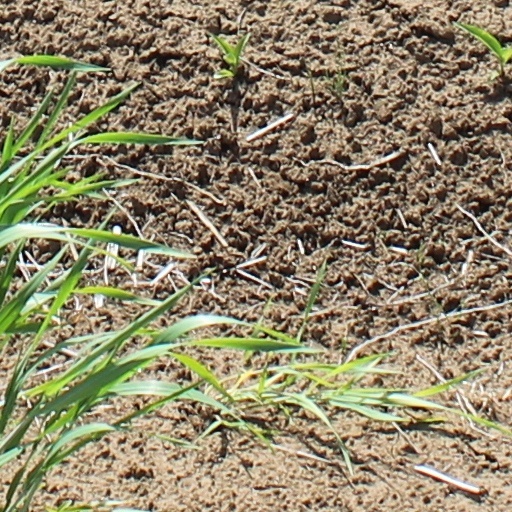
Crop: wheat